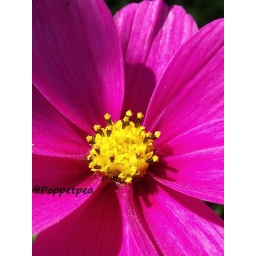
pink flower in august